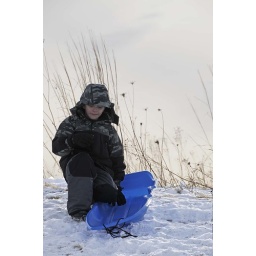
A boy waits his turn at a sledding hill in Elgin, Illinois.